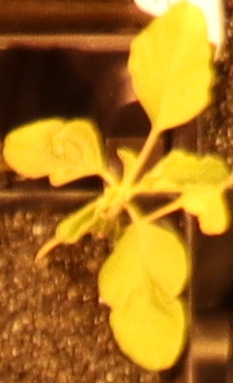
Label: Palmer Amaranth